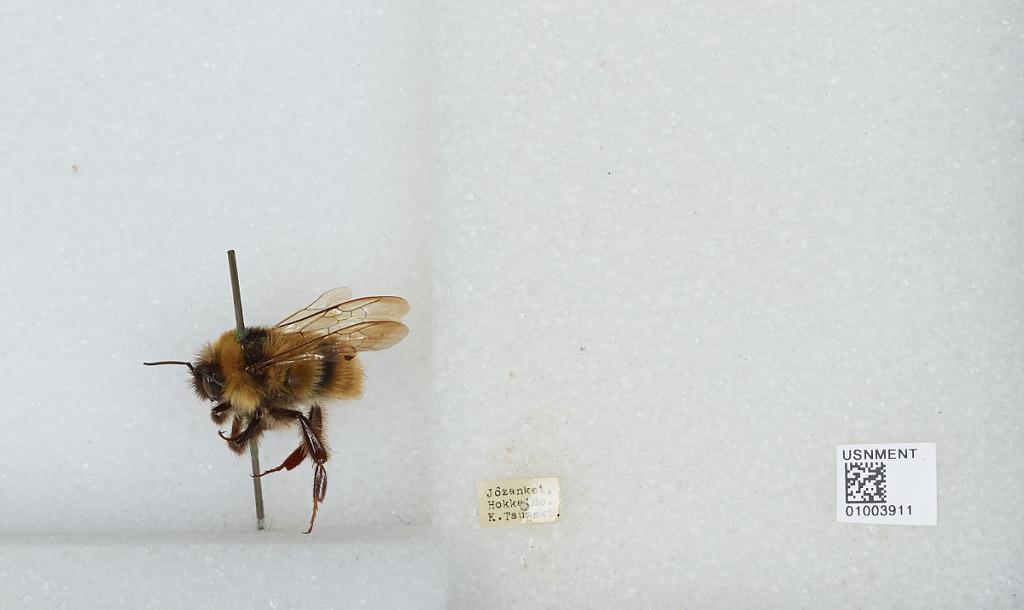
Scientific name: Bombus (Bombus) ignitus Smith
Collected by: K. Tsuneki
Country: Japan
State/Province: Hokkaido
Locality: Jozankei
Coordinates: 42.9692, 141.168